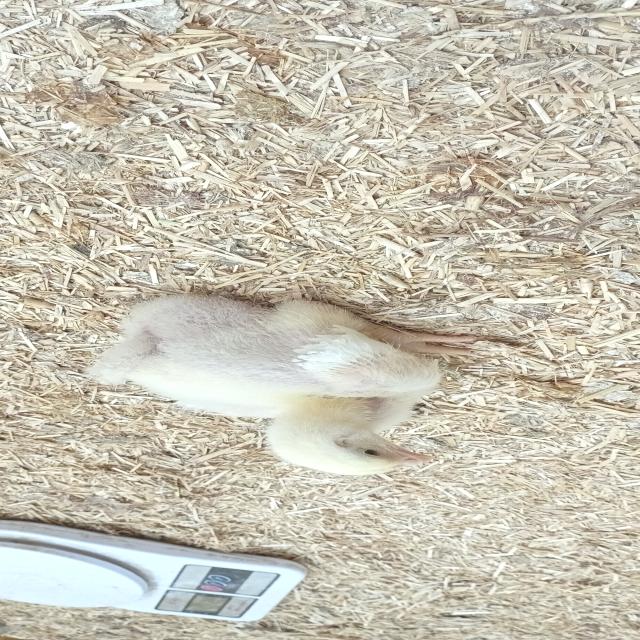
Weight: 386 g